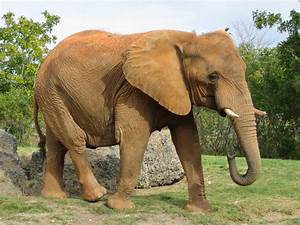
Label: elefante